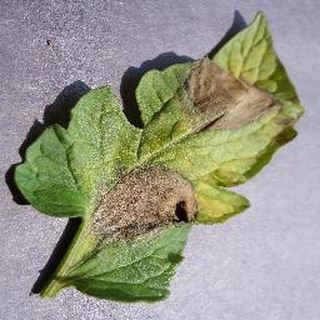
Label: tomato_late_blight